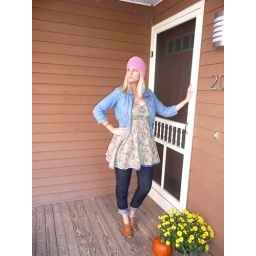
pink hat botanical beauty dress in olive light denim jacket dark skinny jeggings oxfords